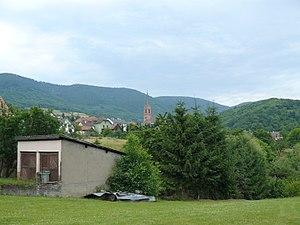
Vue sur le village de Breitenbach
Breitenbach est une commune française située dans le département du Bas-Rhin, en région Grand Est.